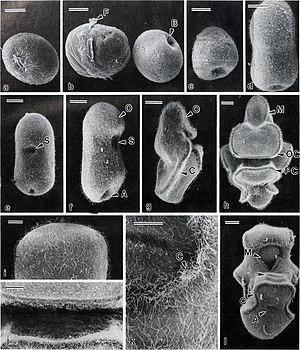
Le développement larvaire des étoiles de mer est dit « indirect », car il passe par plusieurs phases larvaires planctoniques assez complexes avant de donner une étoile juvénile benthique.